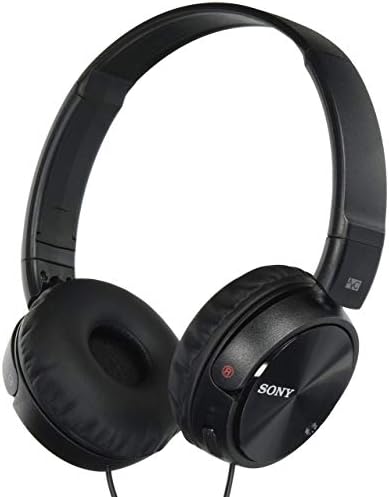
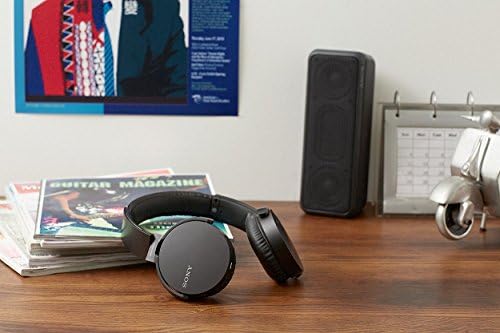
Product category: headphones
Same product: no